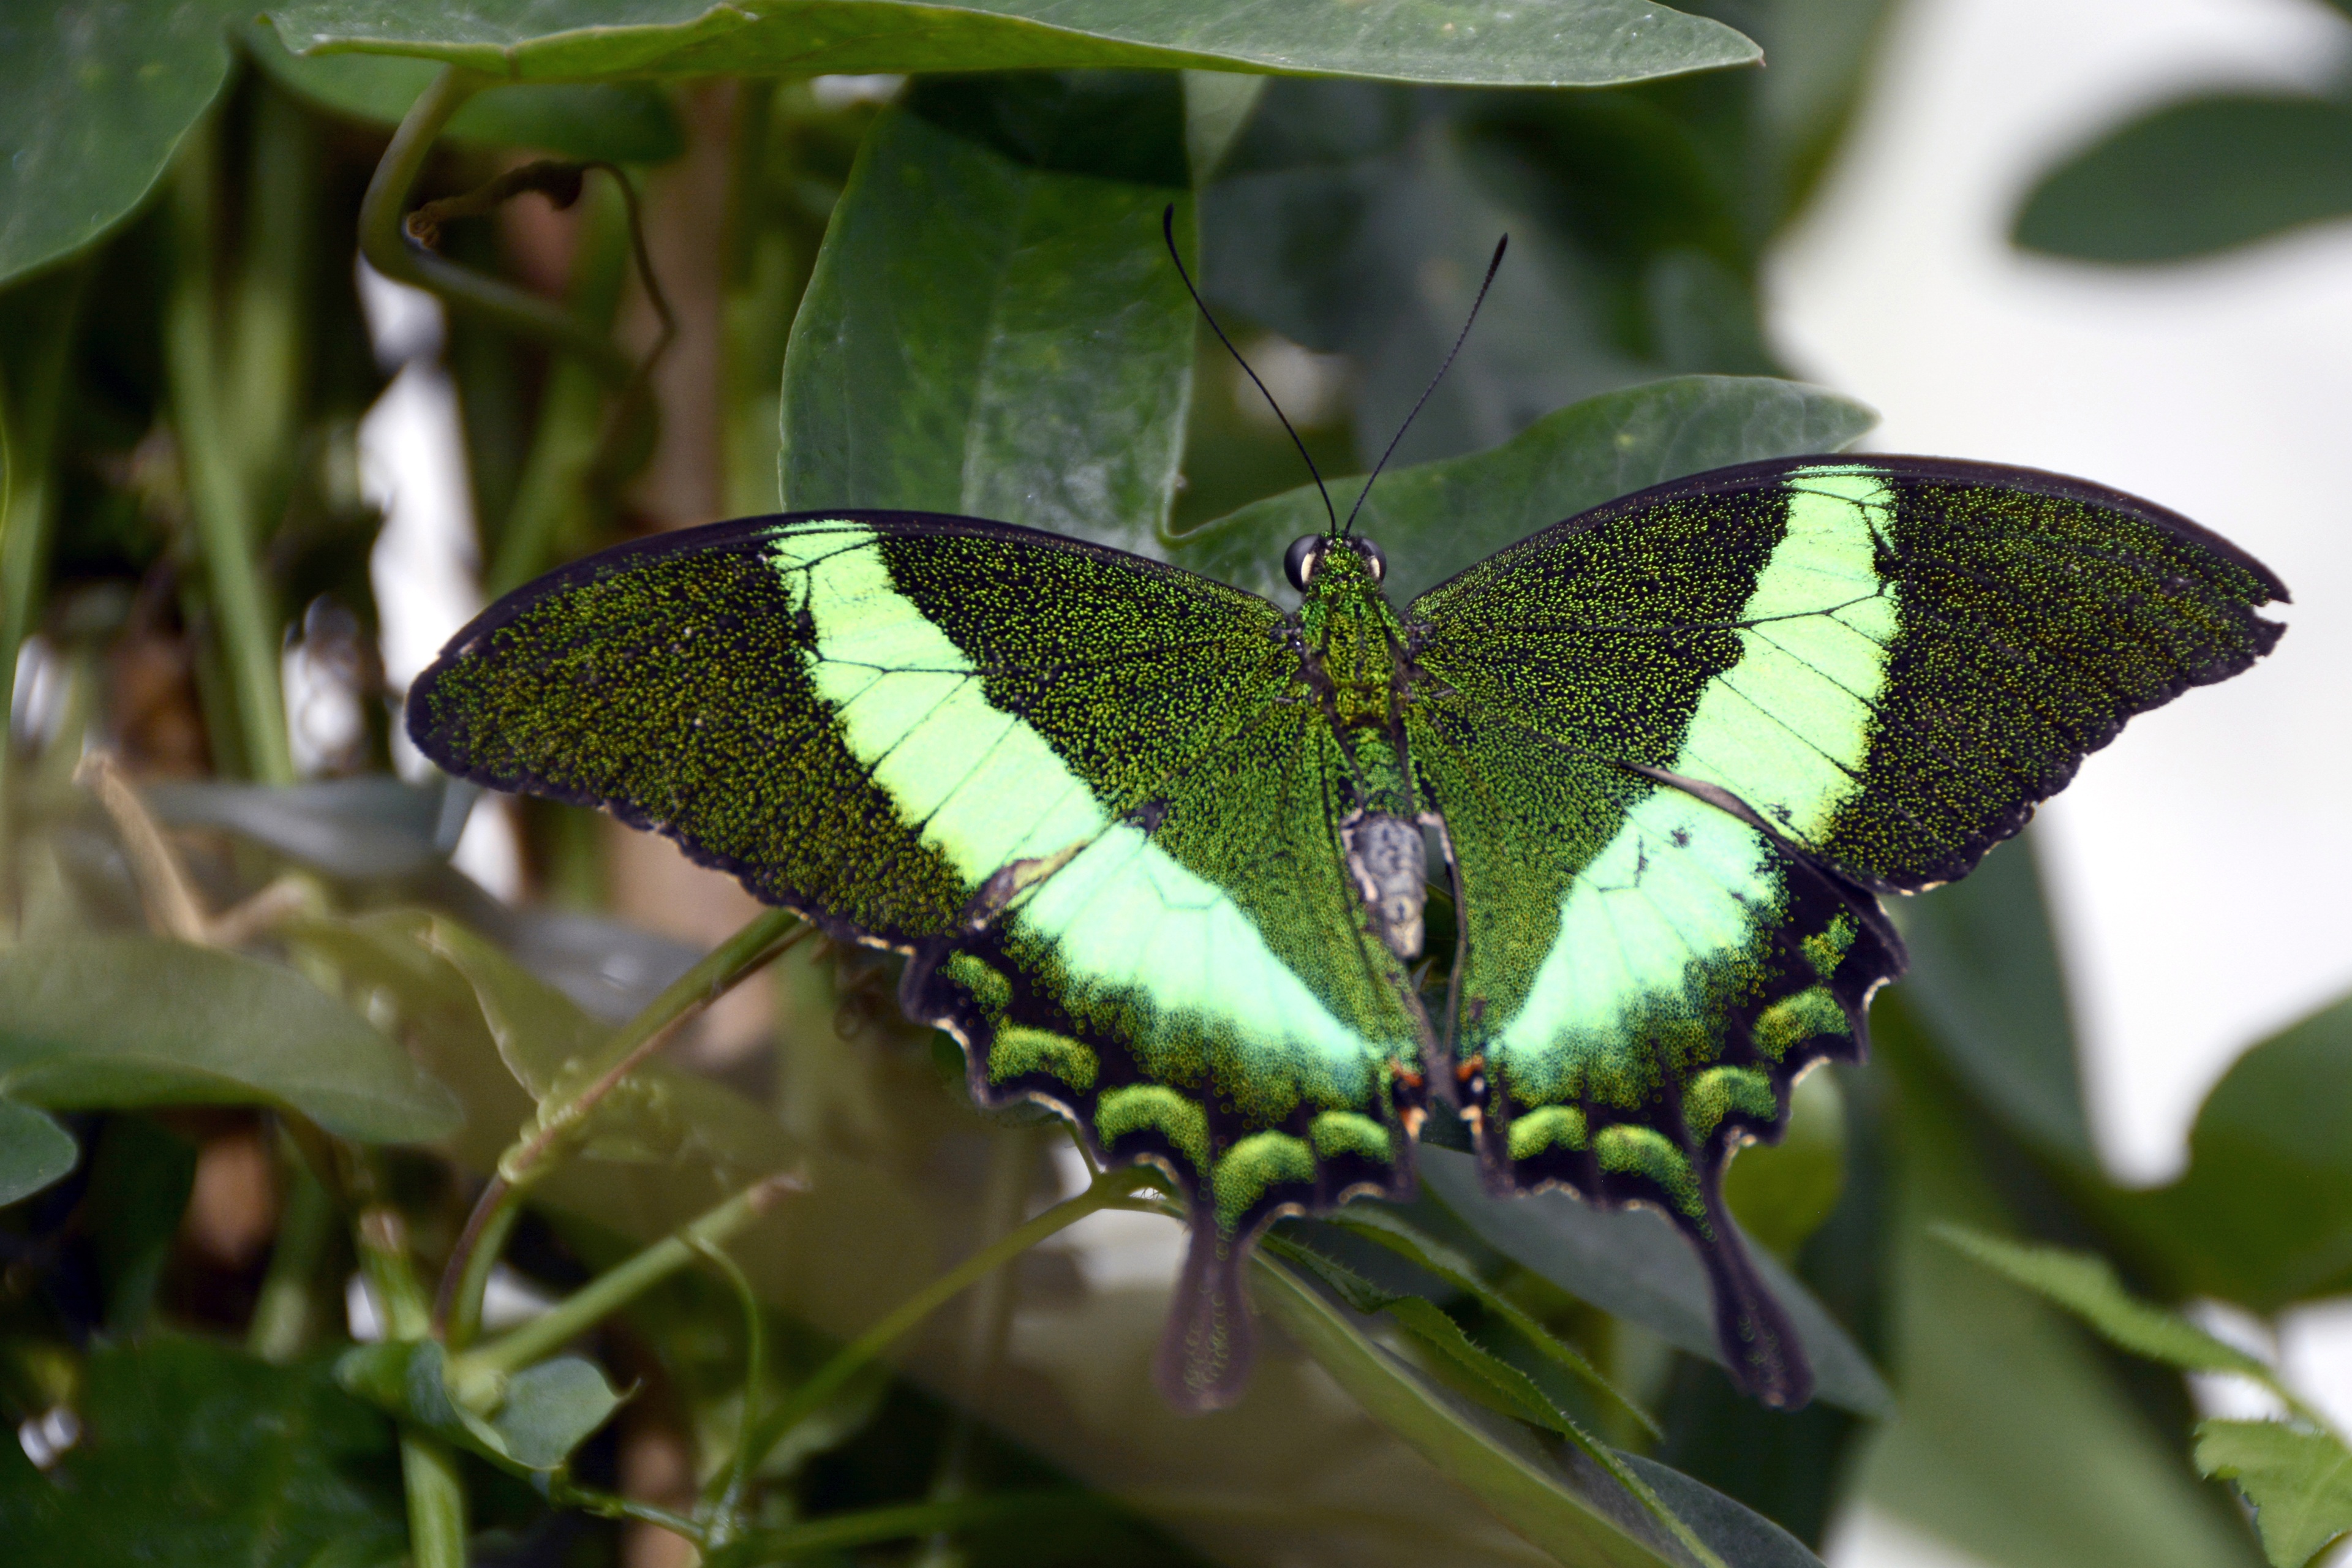
nature, wing, leaf, flower, animal, fly, wildlife, green, insect, small, botany, butterfly, close, flora, fauna, invertebrate, close up, leaves, eyes, drawing, legs, head, creature, animal world, light green, flight insect, macro photography, arthropod, pollinator, butterfly house, green striped swallowtail, moths and butterflies, lycaenid